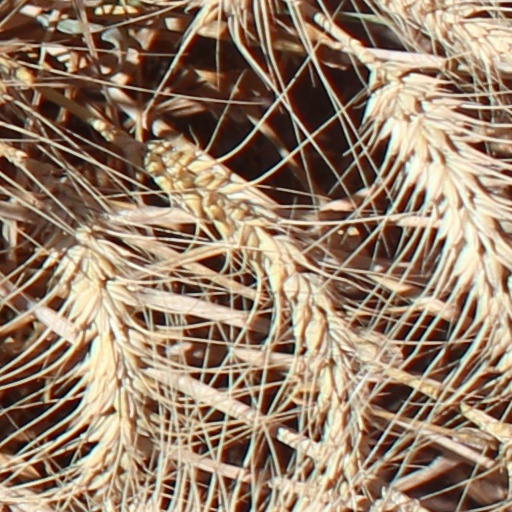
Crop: wheat